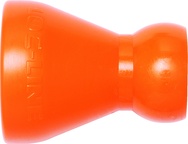
3/4" to 1/2" Adaptor 20 Piece - Coolant Hose System Component
Item #: LV5569548 Manufacturer: Loc-Line Mfg #: 69548 Technical Specifications: •Brand Name: Loc-Line •Class: Pumps / Accessories •Description: 3/4" to 1/2" Adaptor •Hose ID: 3/4 •Number of Pieces: 20 •Type: Coolant Hose System Component Description: •loc-LINE will stay in position without any spring back. •Since LOC-LINE has a ball and socket design, bending doesn t decrease the inside diameter and won t kink like copper tubing. Also, there is no internal positioning rod that can break or restrict fluid flow. •loc-LINE is electronically non-conductive. It s ideal for use as an EDM flushing hose. •loc-LINE is designed for low pressure applications. The following maximum flow rates are recommended to avoid hose jetting. 1/4" LOC-LINE 250 gallons/hour 1/2" LOC-LINE 478 gallons/hour 3/4" LOC-LINE 1,140 gallons/hour Shipping Info: •Actual Weight - .3153
Brand: ET02
Category: Vehicles & Parts > Vehicle Parts & Accessories > Motor Vehicle Parts > Motor Vehicle Cooling Systems > Hose Fittings